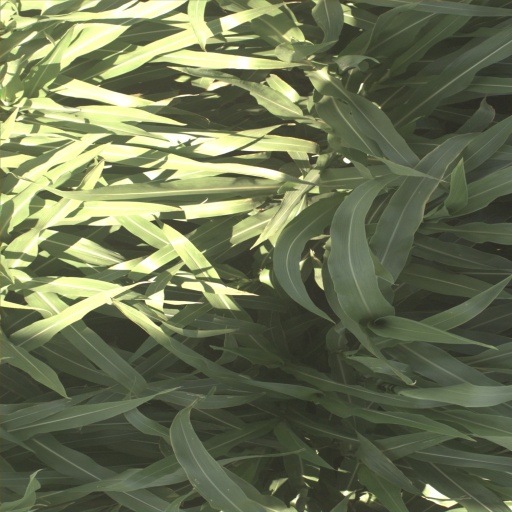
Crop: sorghum